Ship cemetery at Ekenabben

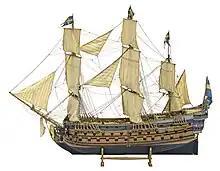
Model of the ship of the line Enigheten.

The ship of the line "Wasa" was built in Karlskrona in 1778. She participated in battles as part of the naval campaign during the Russo-Swedish War (1788–1790). The Swedish East India Company used "Wasa" during their voyage to China 1803–1805, and after that the ship was rebought by the Swedish Navy in 1808. She was ultimately sunk in the Djupasund strait in 1836. "Wasa" is not to be confused with the Swedish galleon "Vasa" from 1627.